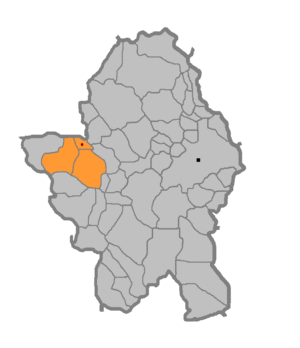
Bronzani Majdan est un village de Bosnie-Herzégovine. Il est situé sur le territoire de la Ville de Banja Luka et dans la République serbe de Bosnie. Selon les premiers résultats du recensement bosnien de 2013, il compte 648 habitants.